Telfs mosque

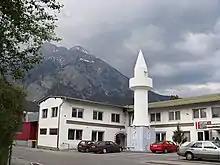
The Eyüp-Sultan-Mosque in Telfs

In 2007, it was reported the mosque was vandalized and swastika symbols were left on its single minaret.